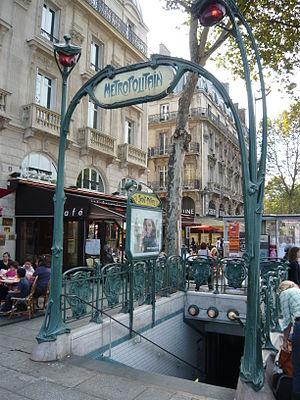
Edicule Guimard Station Saint-Michel Ve
Les édicules Guimard sont des édicules d'accès aux stations du métro de Paris, en France. Ils ont été conçus au début du XXᵉ siècle, par Hector Guimard, dans un style Art nouveau.
Saint-Michel est une station de la ligne 4 du métro de Paris, située à la limite des 5ᵉ et 6ᵉ arrondissements de Paris.